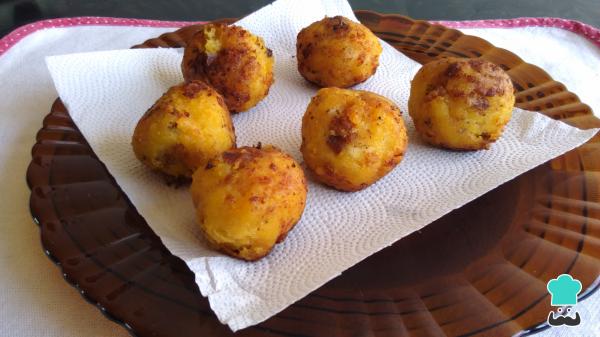
Escúrrelos bien en papel de cocina antes de servirlos.